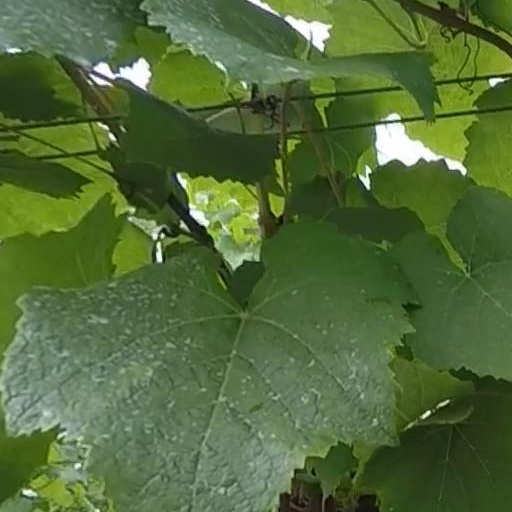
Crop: grape